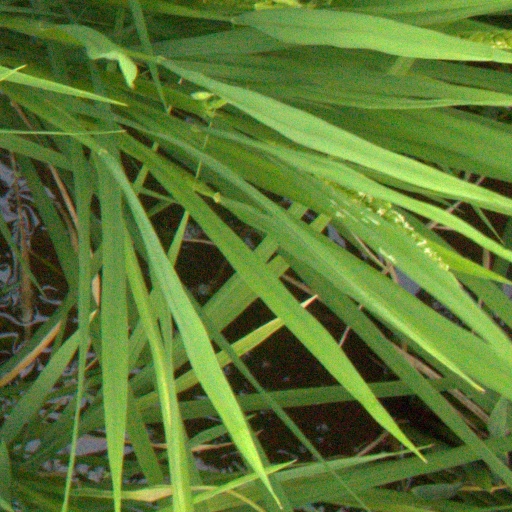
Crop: rice